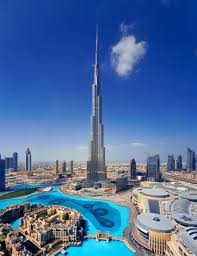
Landmark: Burj Khalifa